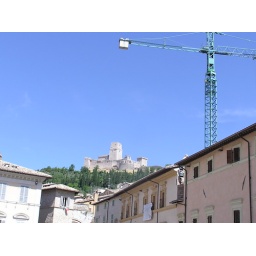
Rocca Maggiore - castle on top of the hill in Assisi